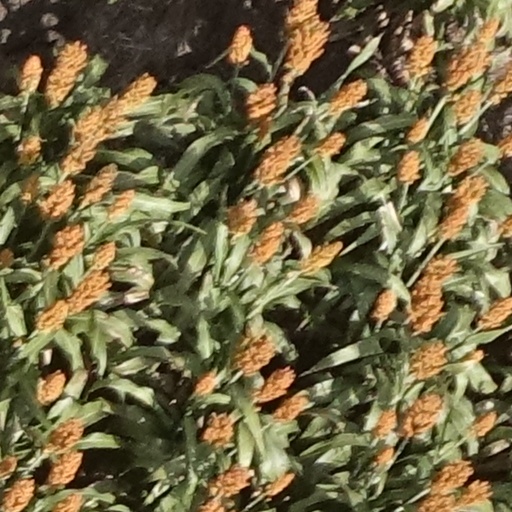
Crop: sorghum